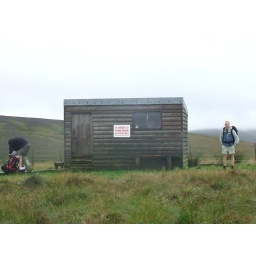
All you need in an emergency contained inside. Including a handy bottle of red wine....